Suzuki Bandit series

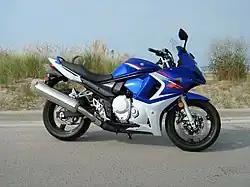
The Suzuki GSX650F, in many respects a tweaked Bandit

The GSX650F, produced from 2008, is essentially a variation on the Bandit 650, with much the same specification and components. Although built on a Bandit chassis, the additional lower fairing gives it a sportier look similar to that of the GSX-R series. The engine has also had a small amount of remapping to encourage revs, and the suspension is tweaked. It also has a different, one-piece seat.